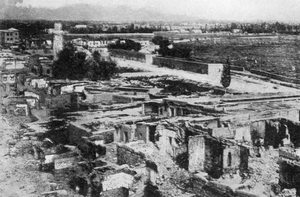
La défense de Van est une insurrection qui s'est déroulée en 1915, au cours de la campagne du Caucase, face aux massacres de l'Empire ottoman contre la population arménienne dans le vilayet de Van. Plusieurs observateurs contemporains et historiens qui suivirent ont affirmé que le gouvernement ottoman avait délibérément incité la résistance armée arménienne en imposant d'épouvantables conditions aux Arméniens, pour justifier le génocide des Arméniens qui commençait dans l'empire. Toutefois, les décisions de déportation et d'extermination ont été prises avant cet épisode.